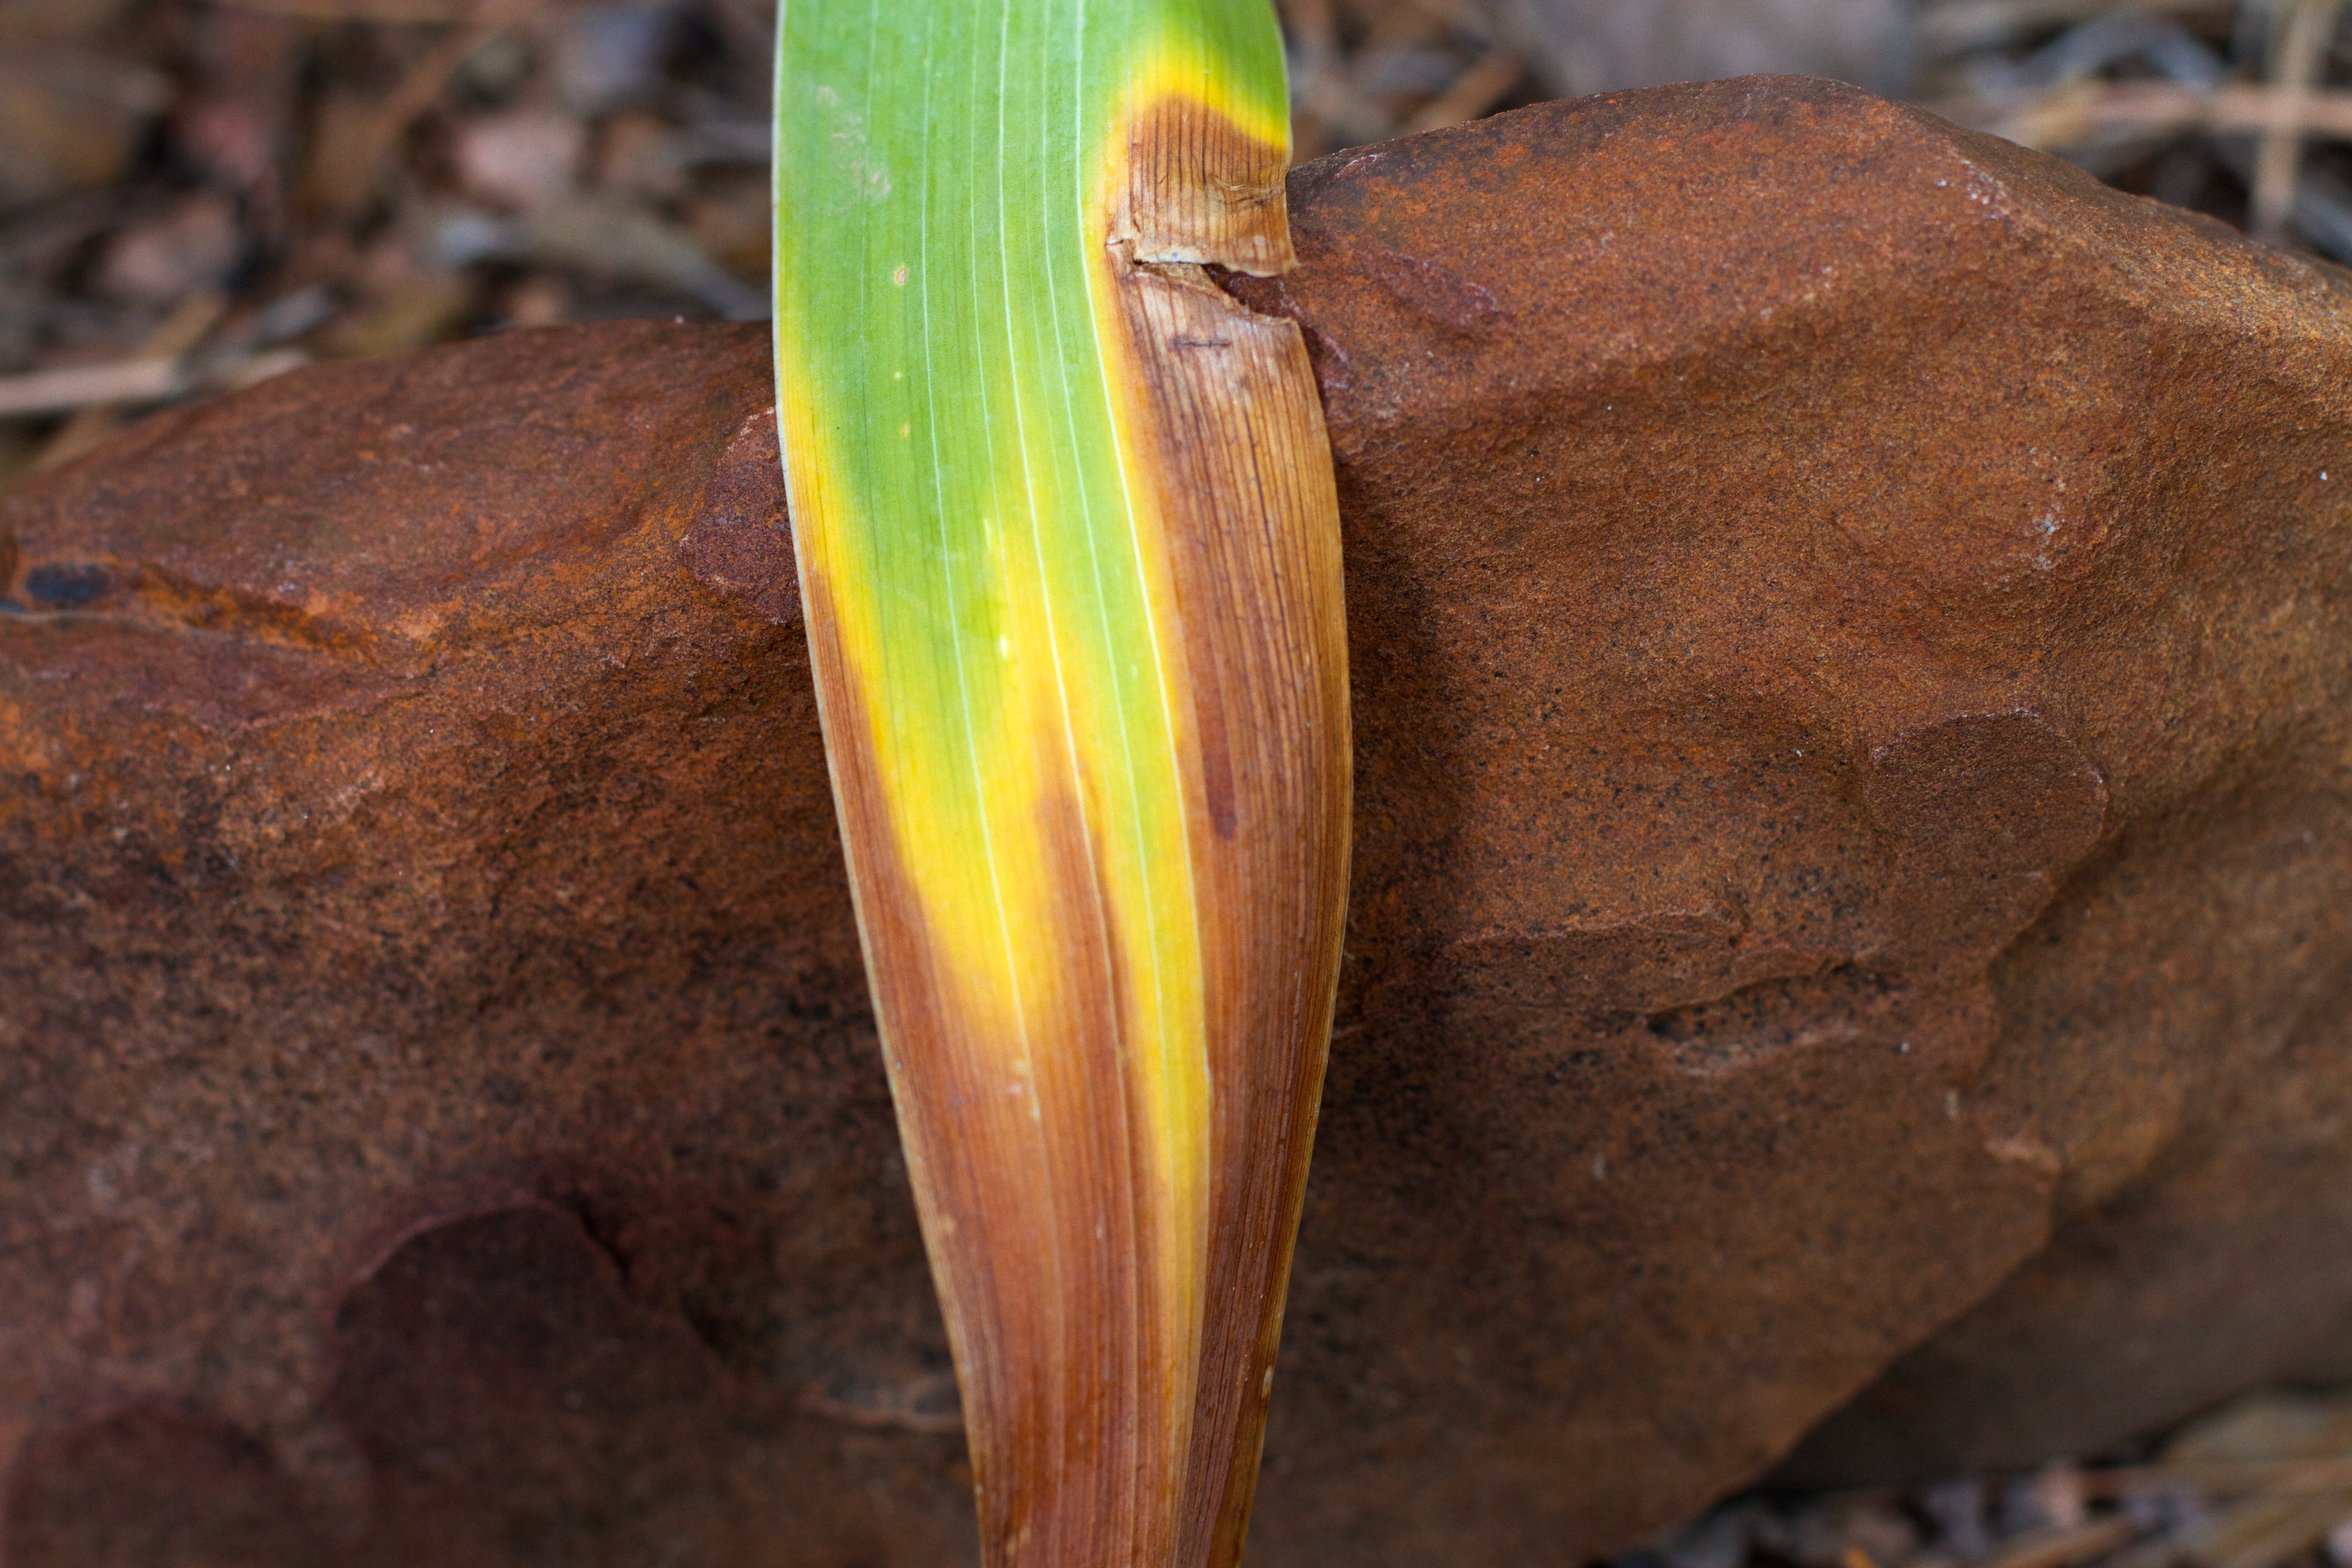
nature, plant, wood, leaf, flower, insect, flora, fauna, close up, macro photography